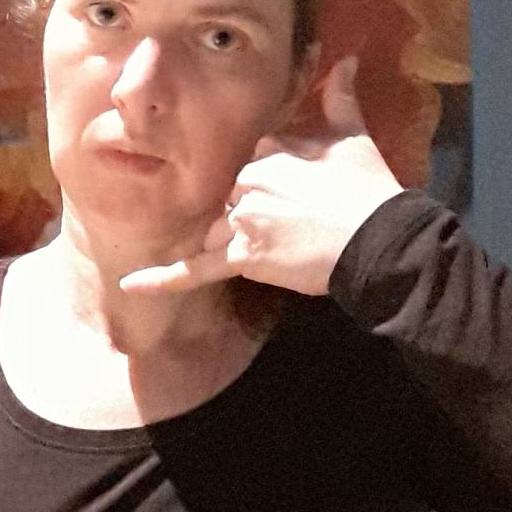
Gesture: call